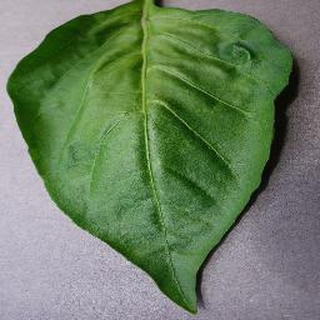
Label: healthy_bell_pepper